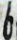
Number: 6